Arkansas Department of Corrections

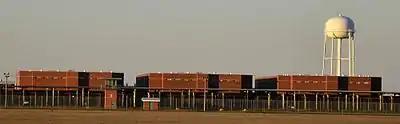
Varner Unit, one of the ADC parent units

For the diagnostic process, male inmates go to the Ouchita River Correctional Unit in Malvern, and women go to the McPherson Unit in Newport. Male death row inmates are housed at the Varner Super Max Unit while women with death sentences are received at McPherson. The death chamber is located at the Cummins Unit. Previously the Diagnostic Unit in Pine Bluff was the intake unit for male prisoners.